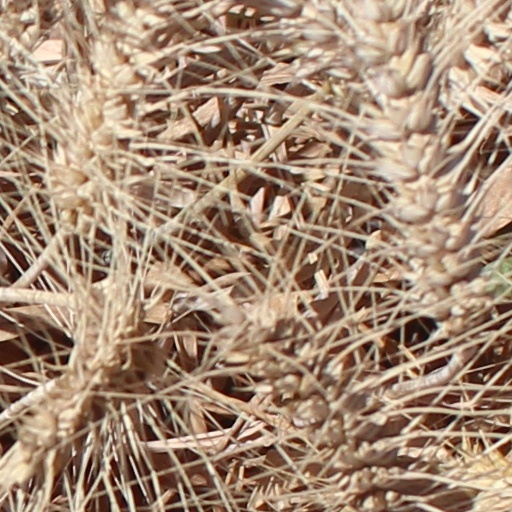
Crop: wheat